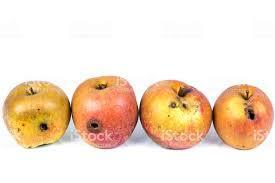
Label: apples